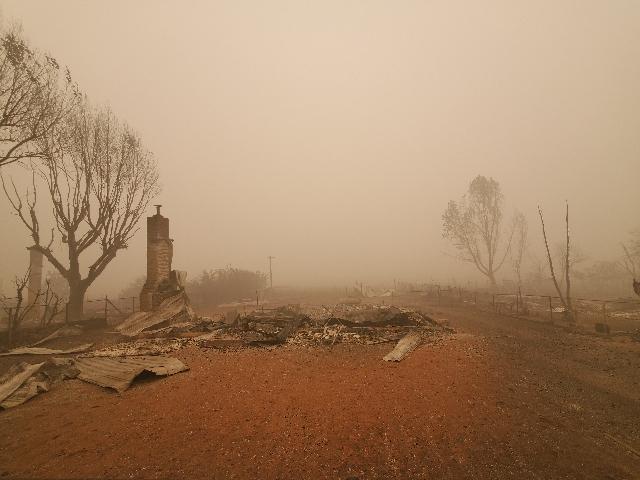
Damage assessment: destroyed